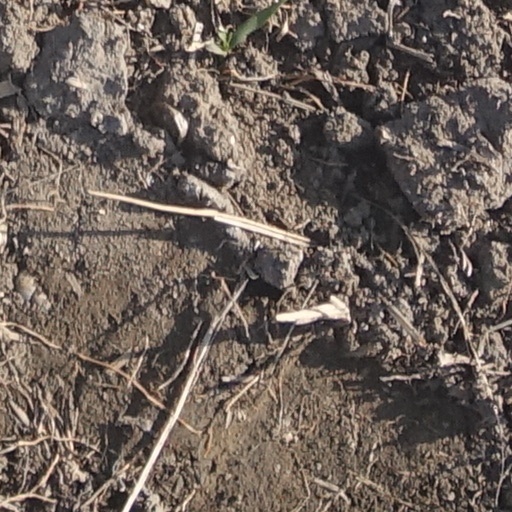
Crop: wheat